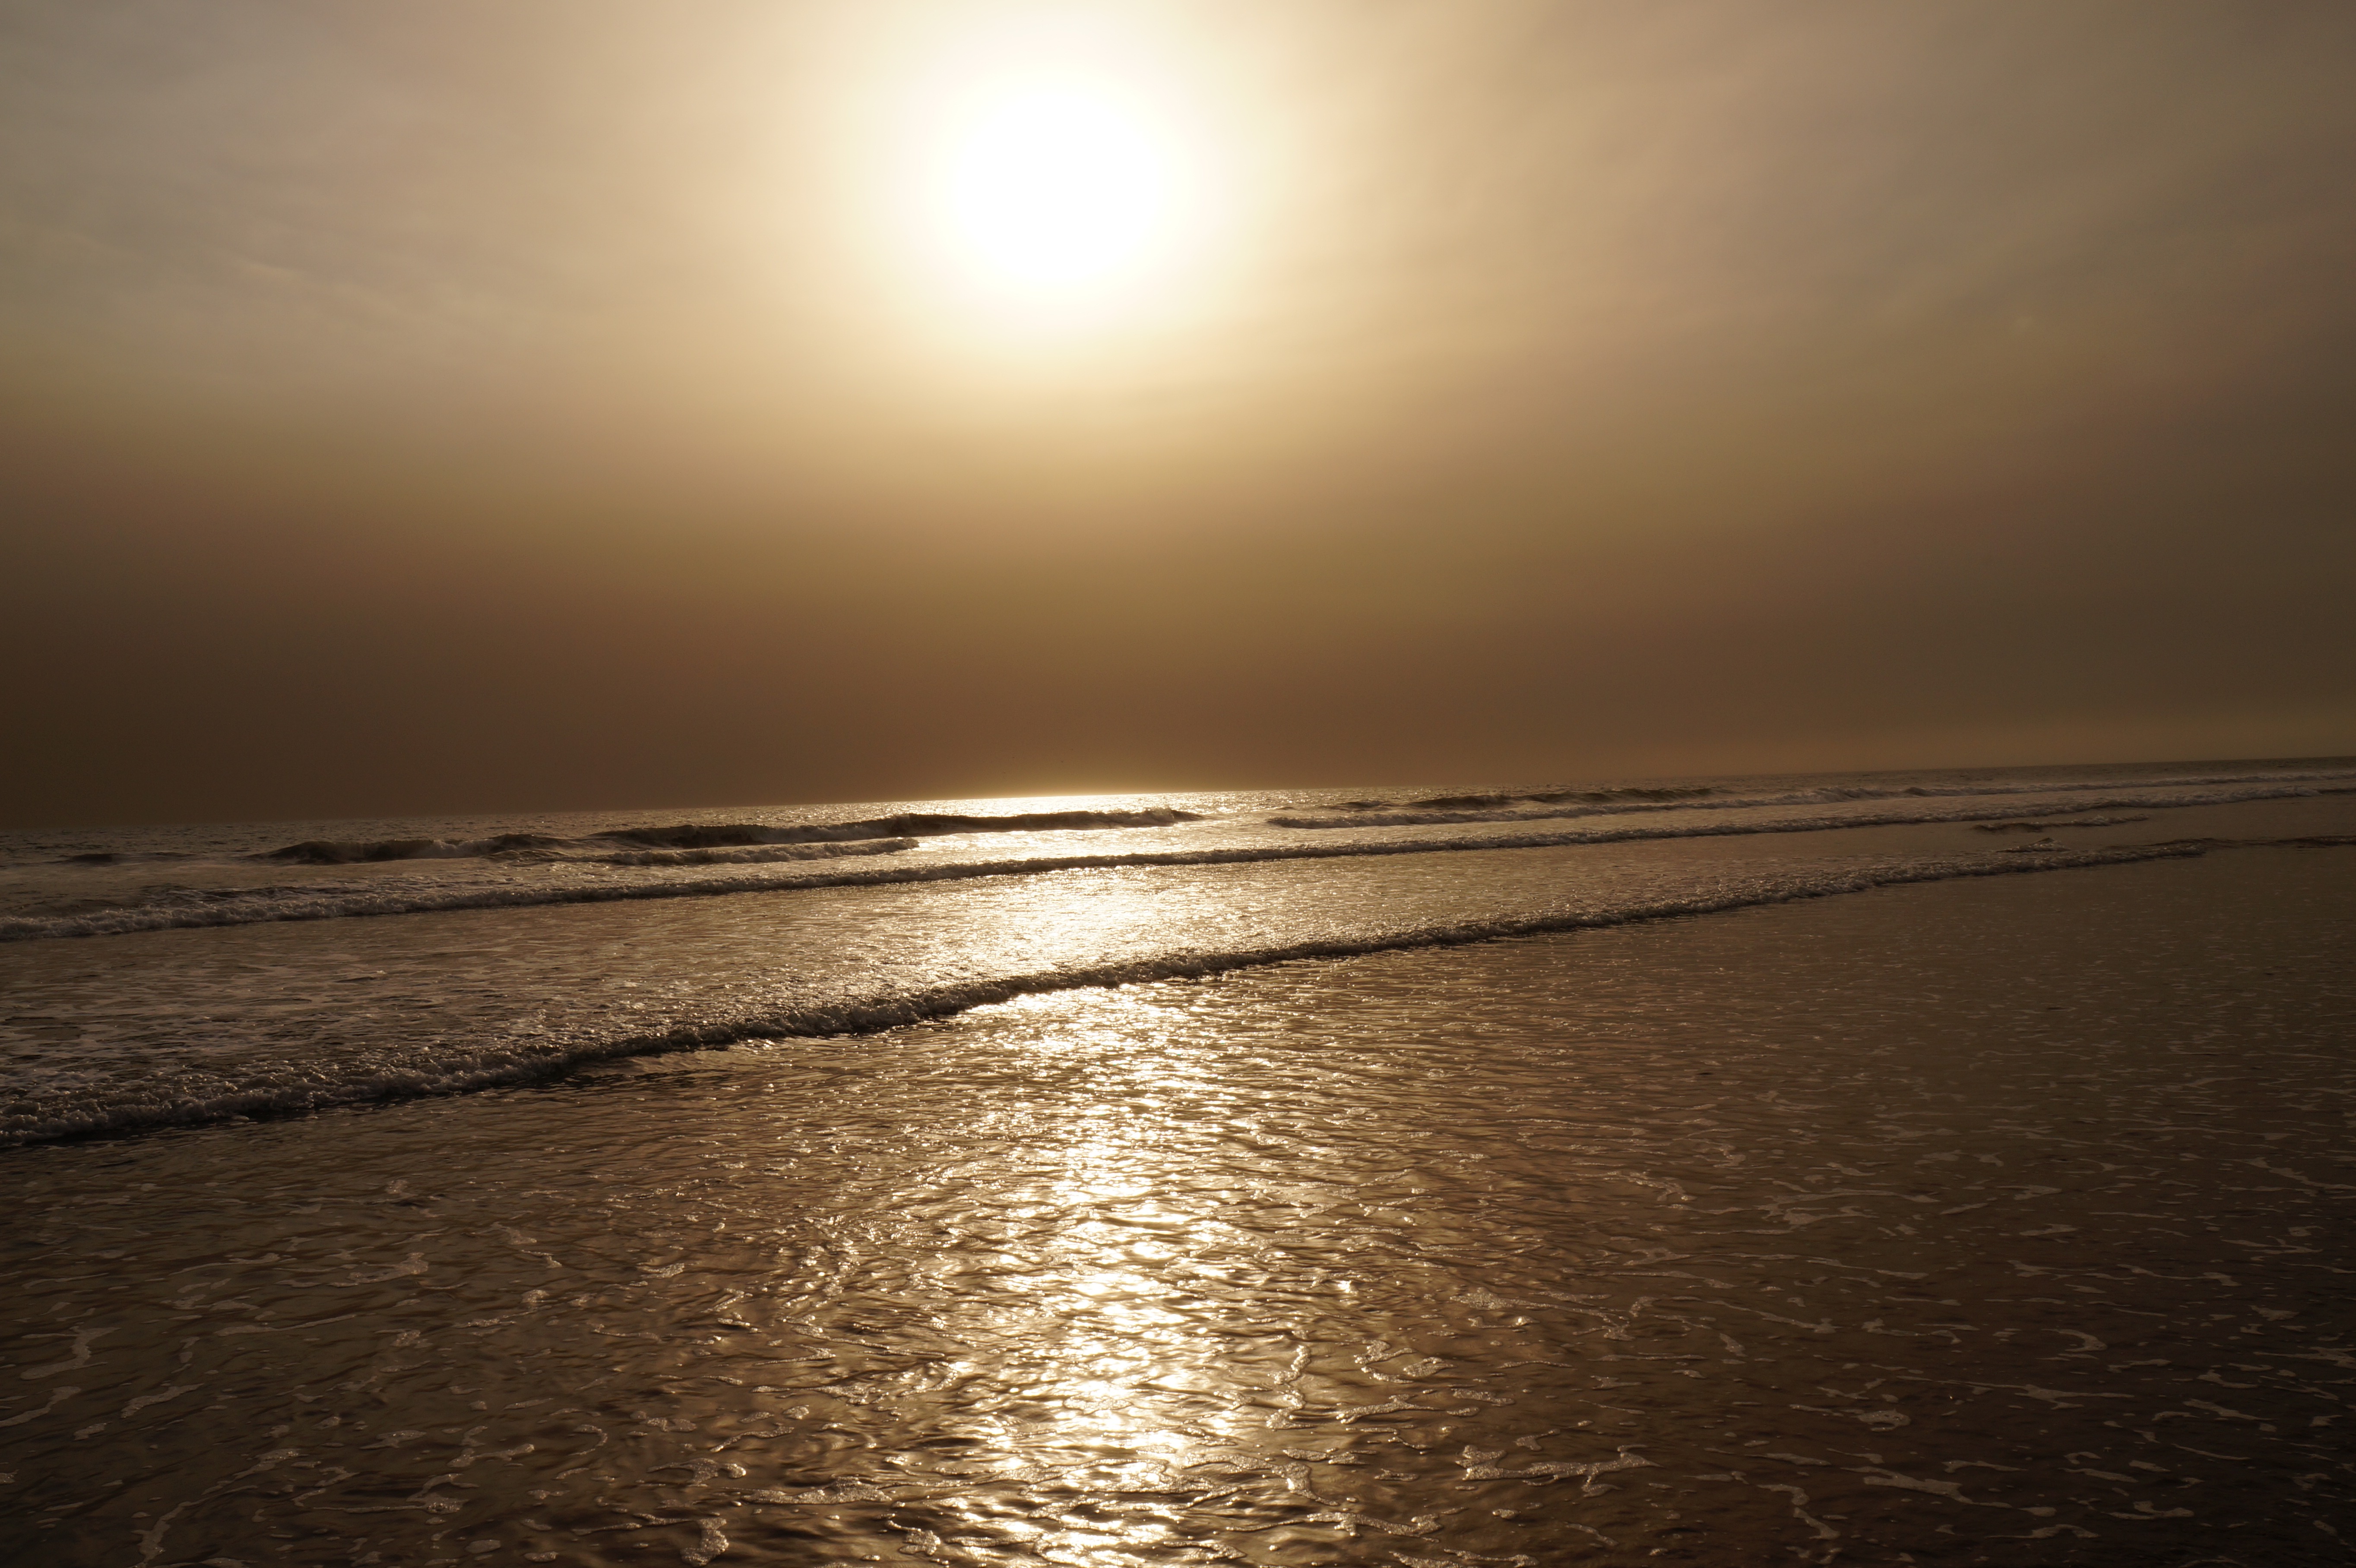
beach, sea, coast, sand, ocean, horizon, light, cloud, sky, sun, sunrise, sunset, sunlight, morning, shore, wave, dawn, atmosphere, vacation, dusk, love, evening, reflection, holiday, romantic, rest, body of water, sunny, beaches, couples, el salvador, costa del sol, astronomical object, atmospheric phenomenon, wind wave